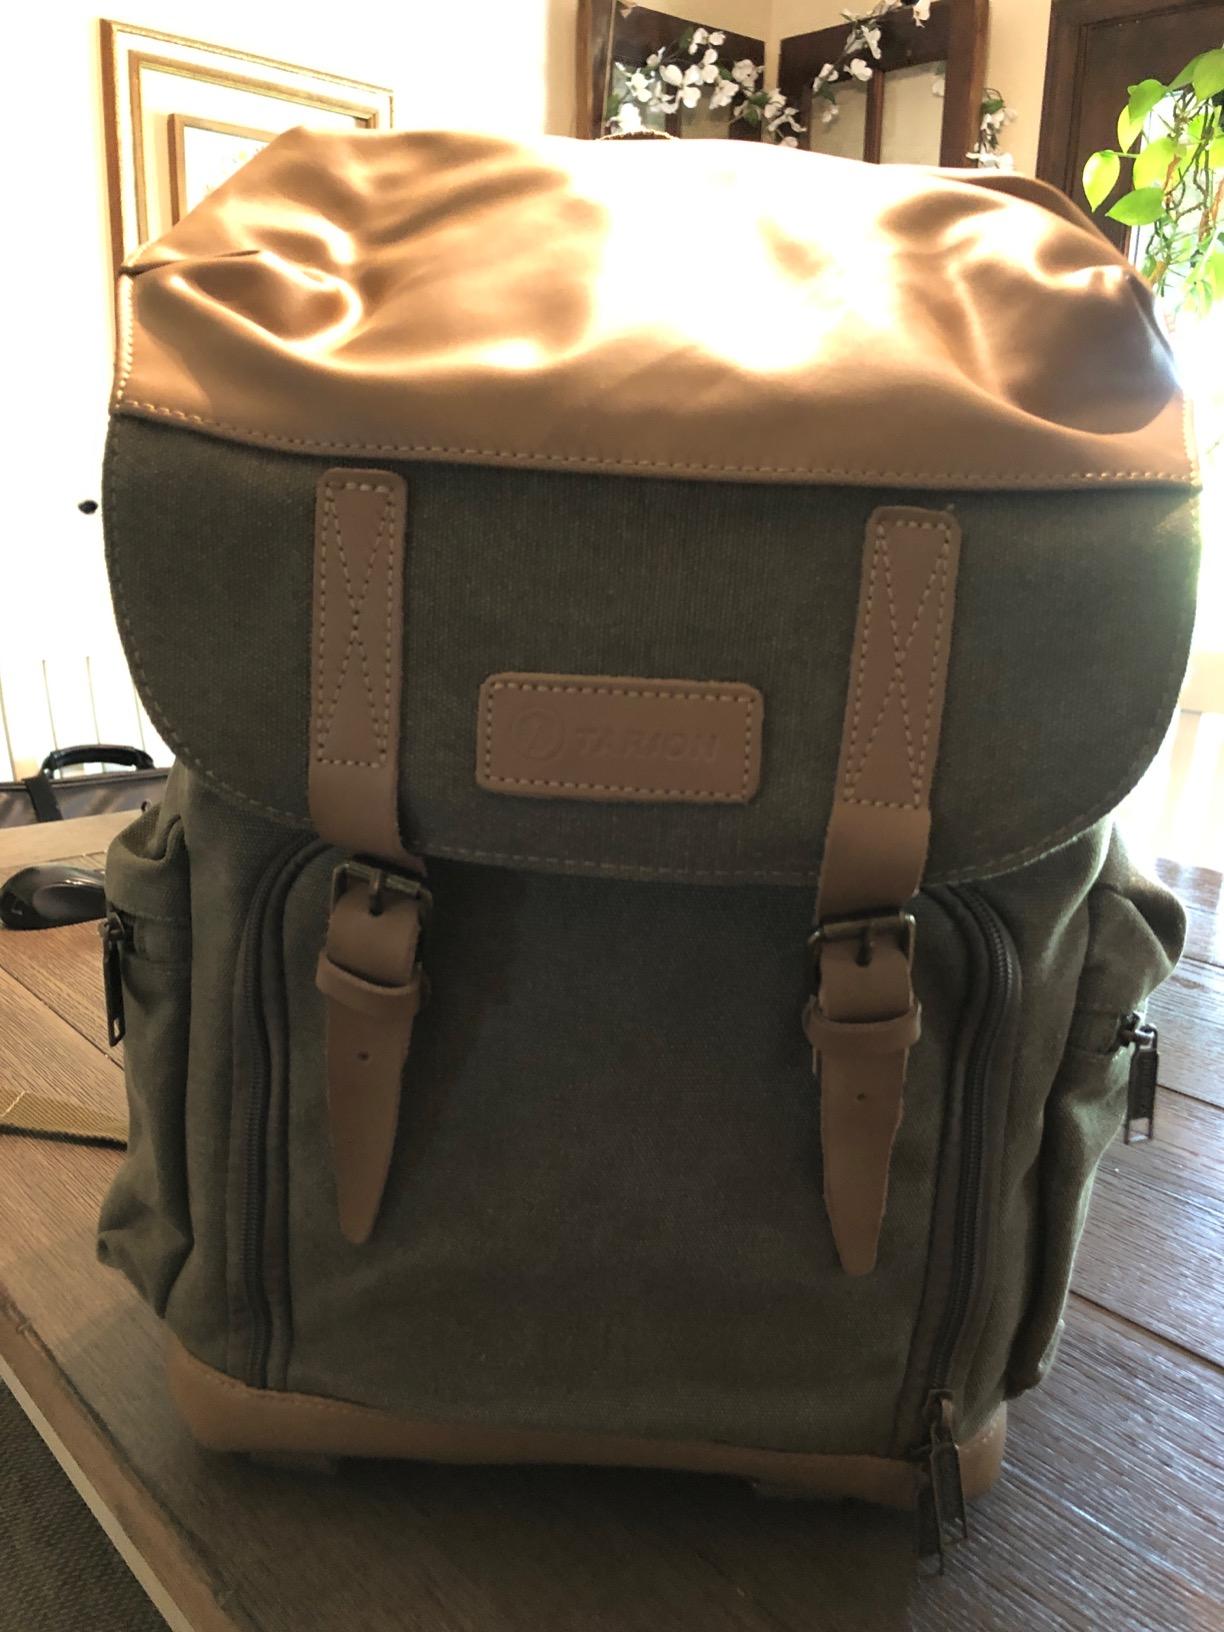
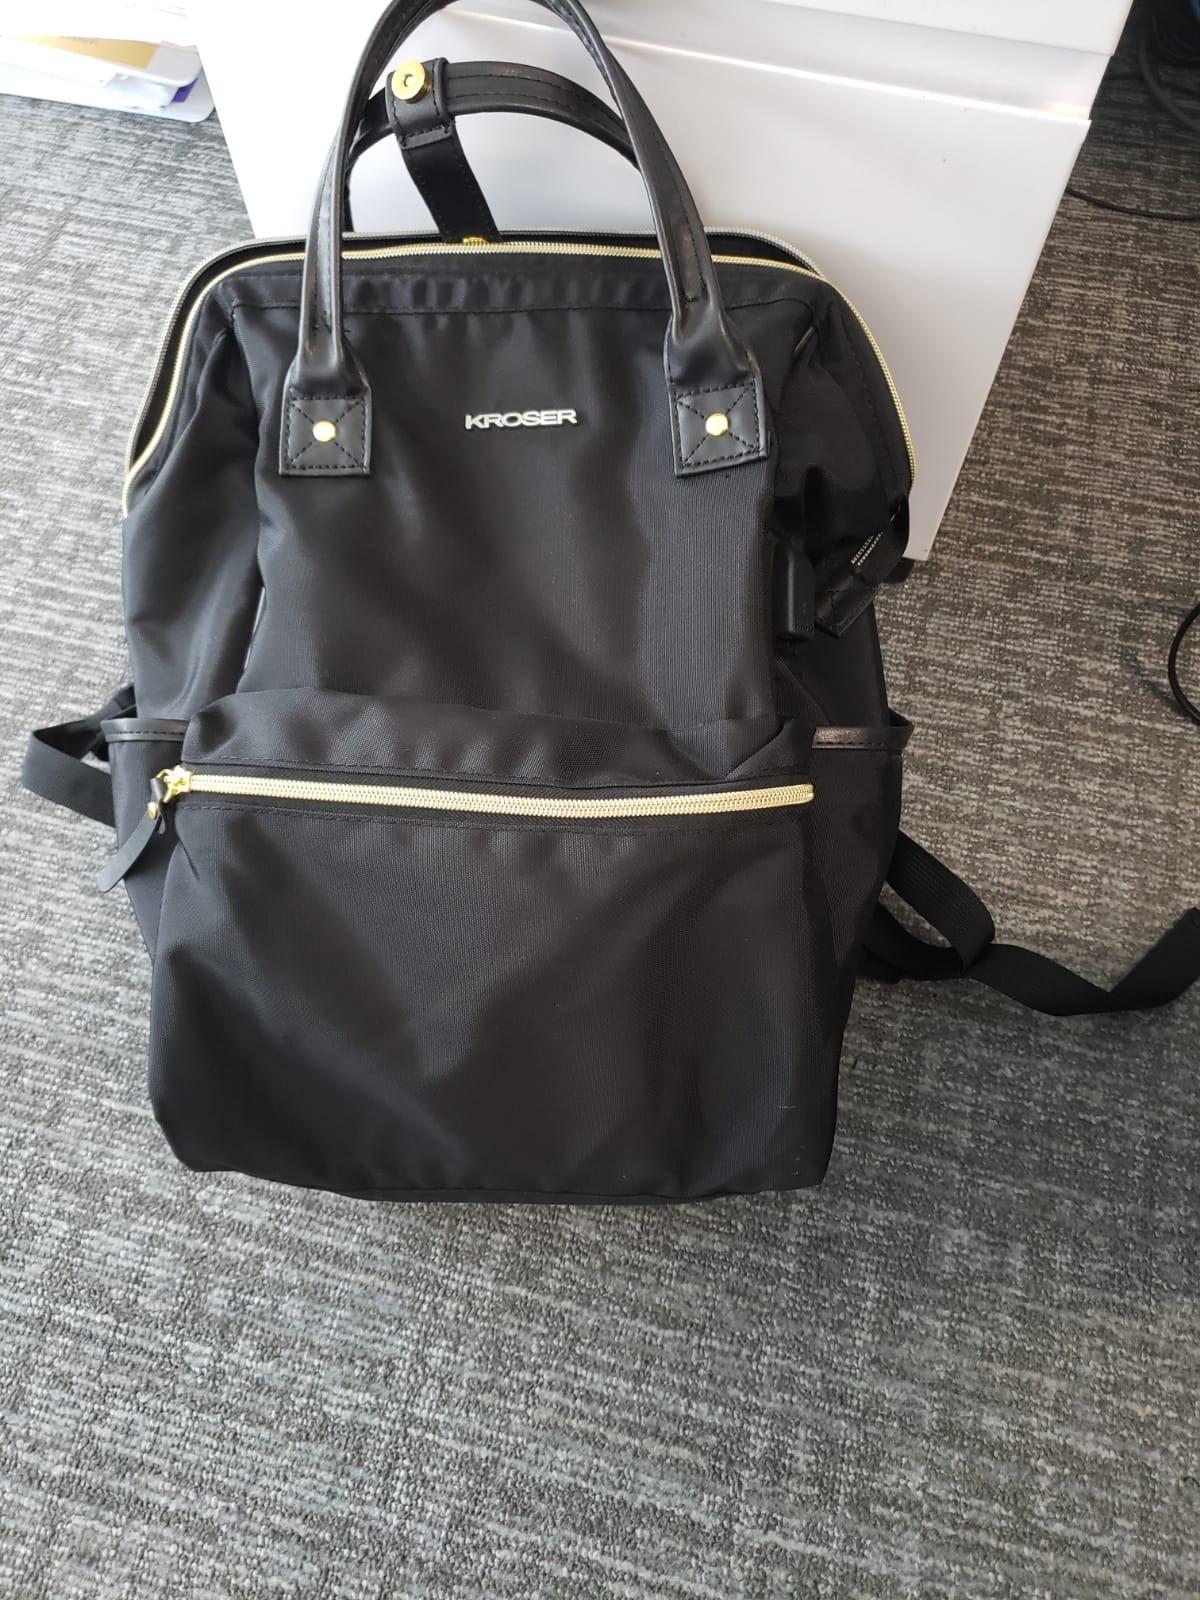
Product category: bag
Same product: no